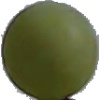
Label: Grape White 4